Severe weather

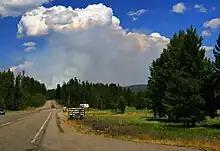
Wildfire in Yellowstone National Park produces a pyrocumulus cloud.

Severe local windstorms in Europe that develop from winds off the North Atlantic. These windstorms are commonly associated with the destructive extratropical cyclones and their low pressure frontal systems. European windstorms occur mainly in the seasons of autumn and winter. Severe European windstorms are often characterized by heavy precipitation as well.